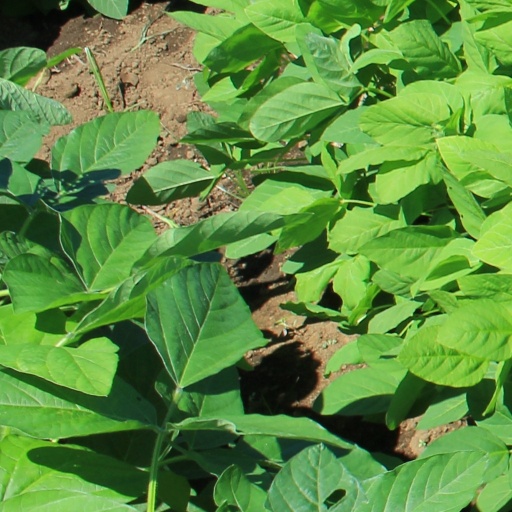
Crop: soybean